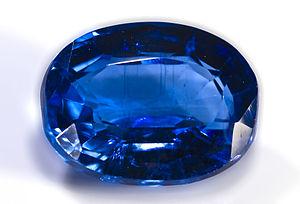
Distène Localité
Le disthène est une espèce du groupe des silicates, et du sous-groupe des nésosilicates, typique des roches métamorphiques. C'est la phase de basse température / haute pression des polymorphes de Al₂SiO₅. Dans le cas du disthène avec des traces de Se ; Cr ; Fe ; Mg ; Ca ; K.
Les pierres fines sont des pierres gemmes non classées parmi les quatre pierres précieuses. Bien que parfois appelées semi-précieuses, ce terme est interdit dans le commerce, en France, par un décret du 14 janvier 2002.